The Mouth Agape

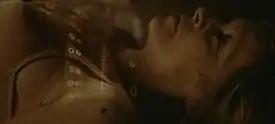
The protagonist, during a medical exam about her illness

Critic Miguel Marías of the film journal "Senses of Cinema" has praised the film, and commented that: